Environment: real
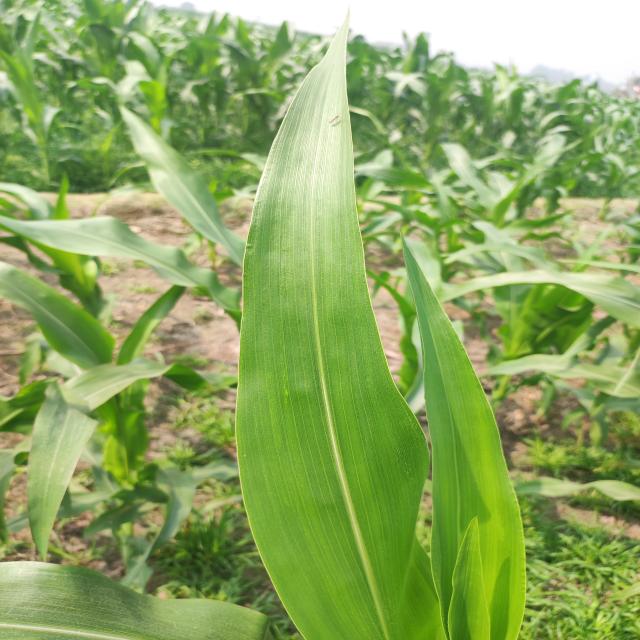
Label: healthy